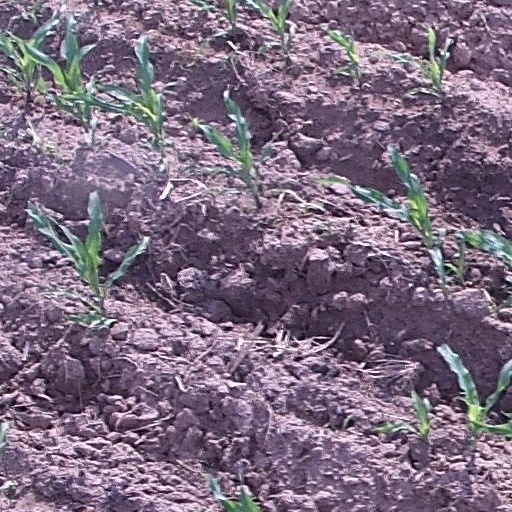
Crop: maize; corn